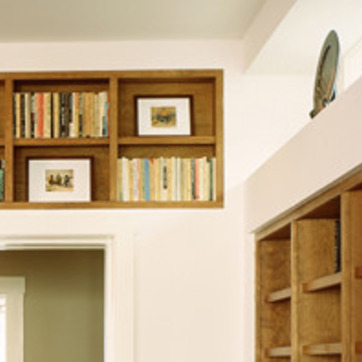
Material: paper